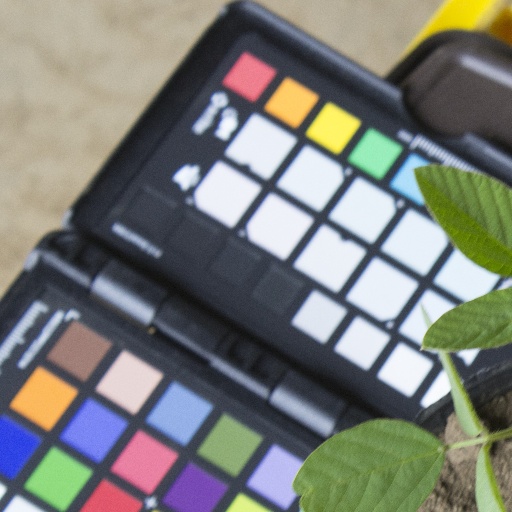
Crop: soybean